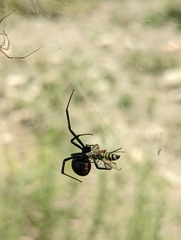
Species: Lactrodectus_hesperus